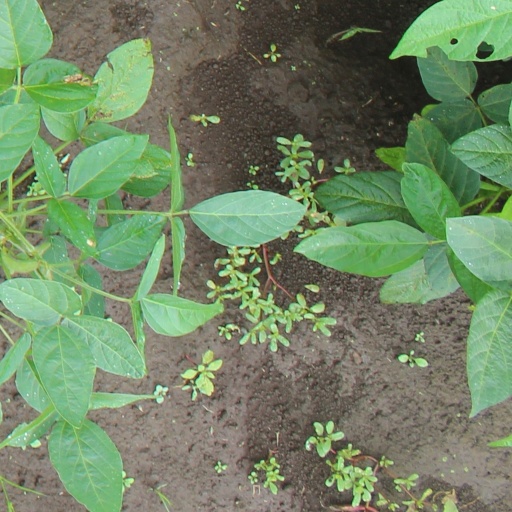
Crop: soybean